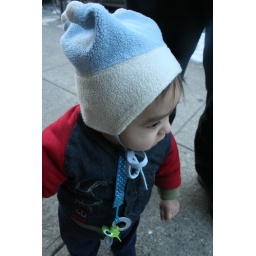
boy in his hat